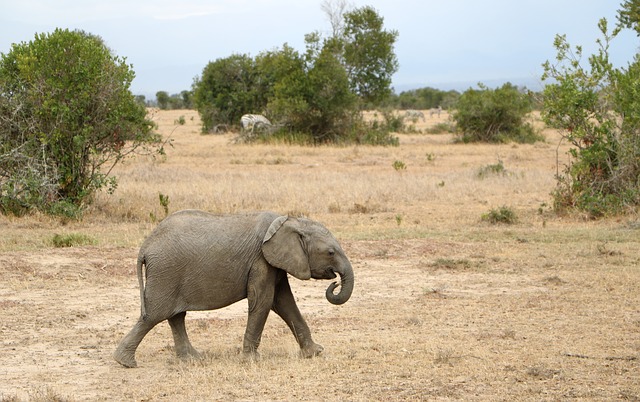
Label: elephant